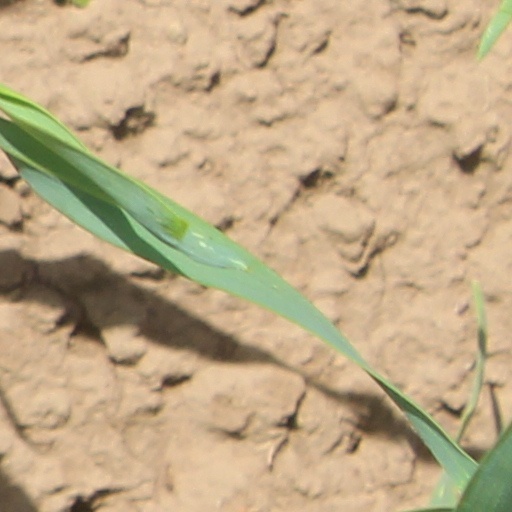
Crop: wheat